Nicholls State University

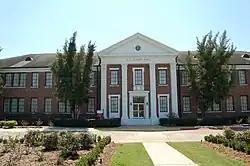

Nicholls State opened on Sept. 23, 1948, as Francis T. Nicholls Junior College of Louisiana State University. In 1956, the Louisiana Legislature separated Nicholls State from LSU and authorized it to develop four-year curricula. In September 1956, the former junior college became Francis T. Nicholls State College and granted its first degrees in May 1958. In 1970, Act 93 of the State Legislature changed the name of the institution to Nicholls State University.